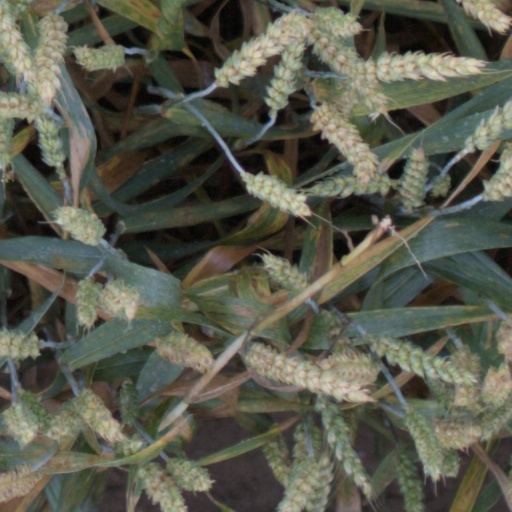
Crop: wheat